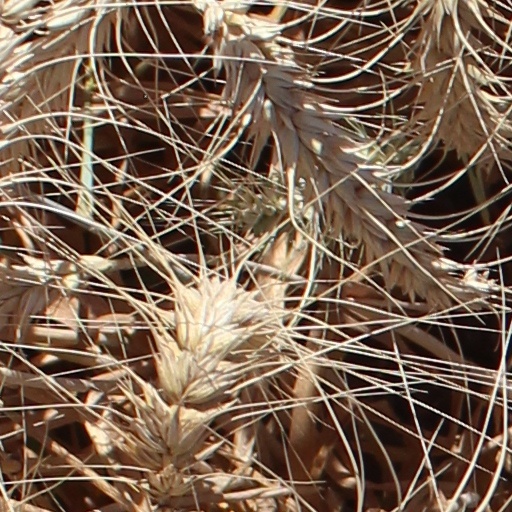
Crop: wheat